Sleeping with the Enemy: Coco Chanel's Secret War

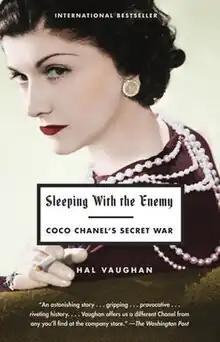

Sleeping with the Enemy: Coco Chanel's Secret War is a 2011 book by journalist Hal Vaughan, it was published by Knopf Doubleday Publishing Group, now part of Penguin Random House. The book is a biography of French fashion designer Coco Chanel, detailing her life from humble beginnings growing up in relative poverty, to her meteoric rise in French and British society and emergence as a fashion icon.